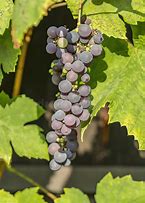
Label: Grapes